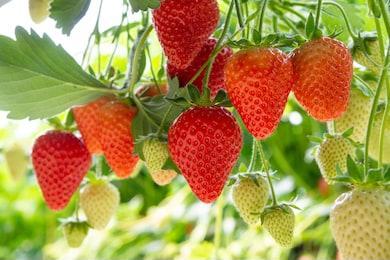
Label: Strawberry